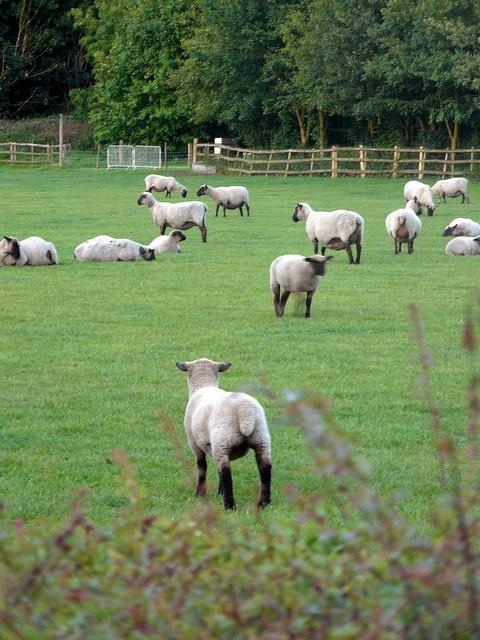
A herd of sheep out in a green pasture.
A herd of sheep on a grass field.
Several sheep standing or lying down in a field.
Herd of sheep lying around inside their fenced in area
A herd of sheep, some grazing, some walking around in a field.